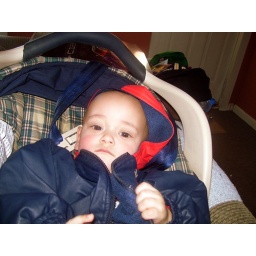
Ollie in his car seat